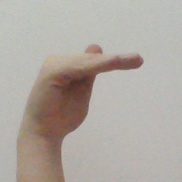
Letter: khaa